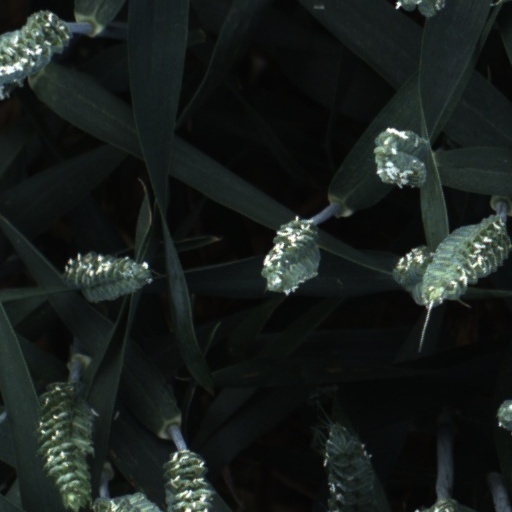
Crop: wheat